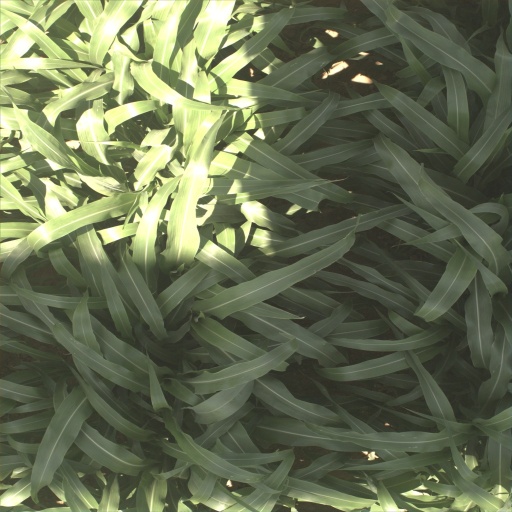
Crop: sorghum